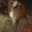
Label: deer